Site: brandenburg
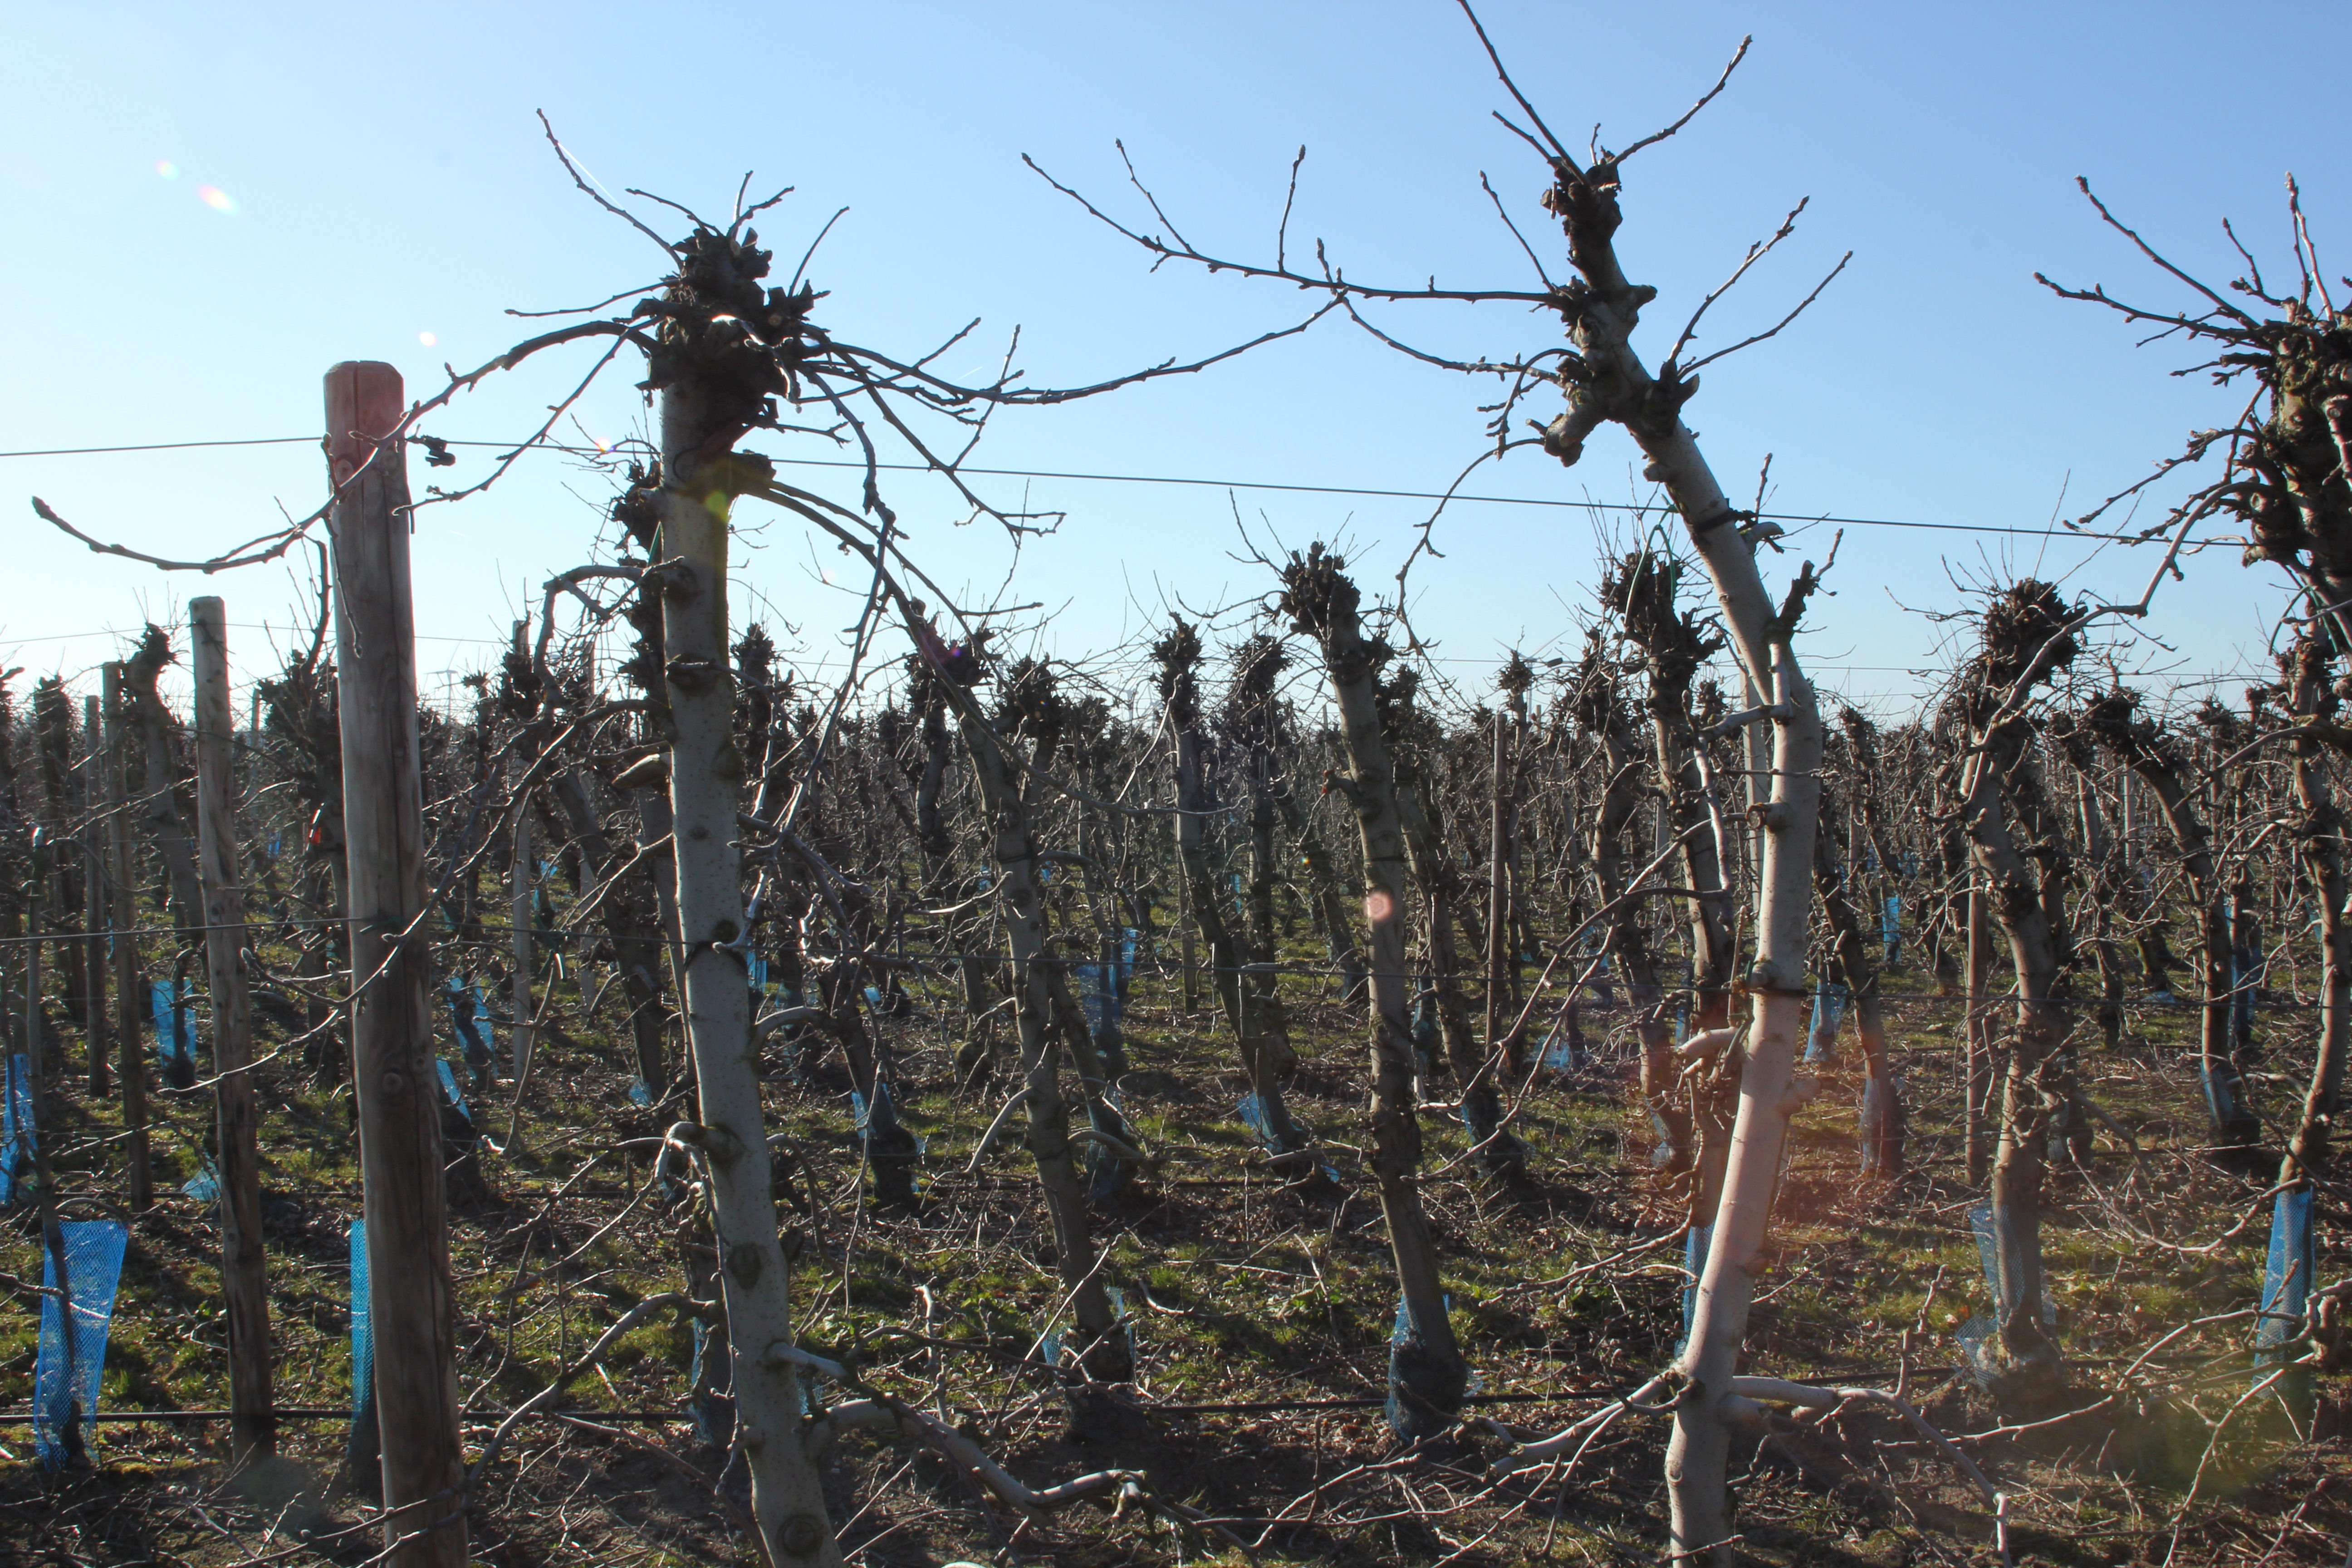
Growth stage (BBCH 03): Bud development